Giovanni Battista Palumba

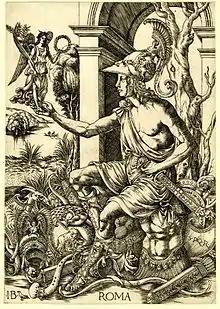
Personification of Rome, engraving

Palumba has also been suggested as the author of the long series of imagined profile head portraits of famous people in Andrea Fulvio's "Illustrium Imagines" (1517), though this idea has been rejected by other writers. He was proposed by Campana as the author of other woodcut book illustrations published in Venice and Siena between 1521 and 1524, though A.M. Hind disagreed. Oberhuber concludes that "It seems to be clear, at least, that after about 1510–11 Palumba's production of single woodcuts and engravings ceases".